Ľudovít Fulla

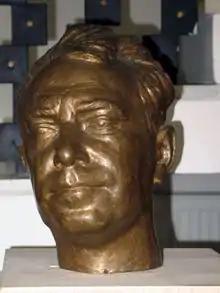
Fero Gibala, Bronze bust of Ľudovít Fulla, Ružomberok, Slovakia

Ľudovít Fulla (27 February 1902, Ružomberok – 21 April 1980, Bratislava) was a Slovak painter, graphic artist, illustrator, stage designer and art teacher. He is considered one of the most important figures of Slovak creative art in the 20th century.